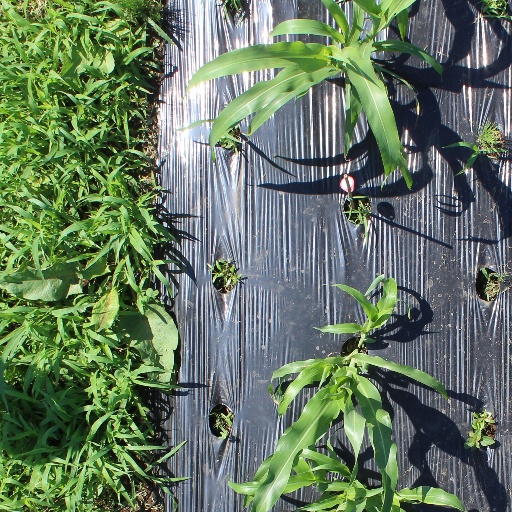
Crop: sorghum